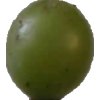
Label: grape